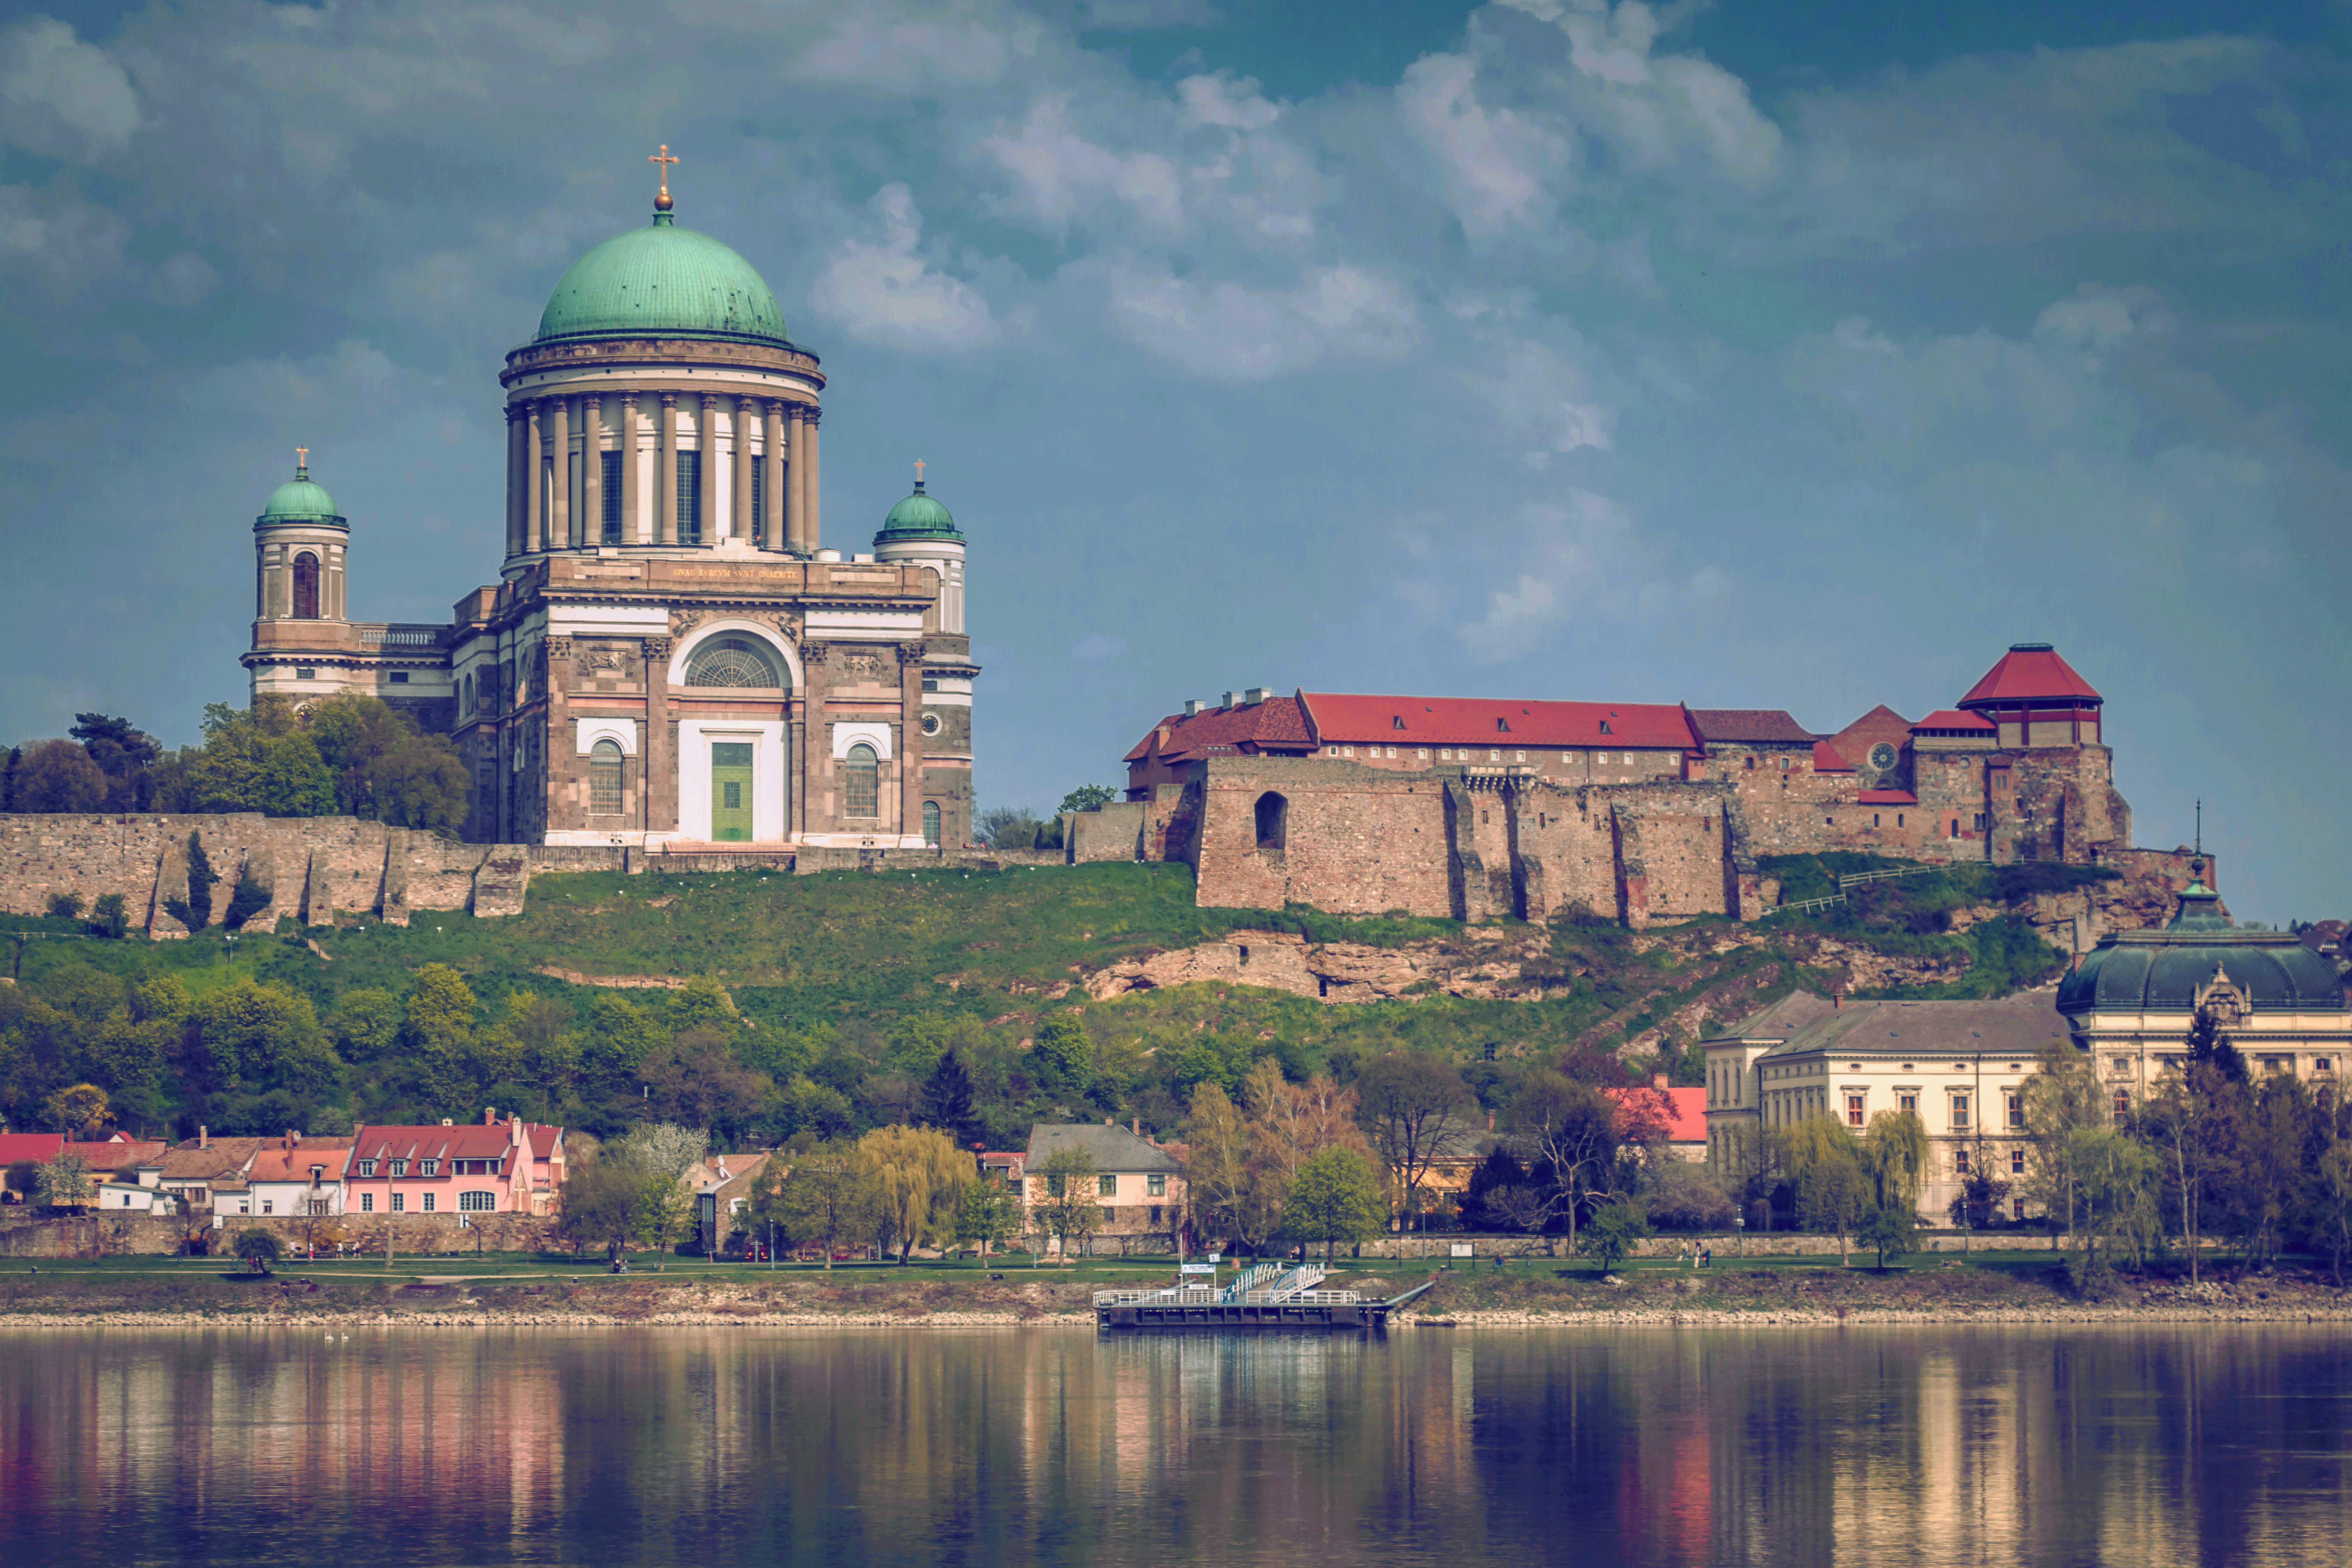
town, building, chateau, cityscape, reflection, tower, landmark, church, cathedral, place of worship, danube, temple, monastery, hungary, basilica, slovakia, historic site, esztergom, esztergom cathedral, esztergom basilica, t rovo, basilica of esztergom